New York Islanders

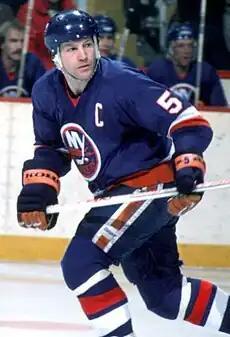
Denis Potvin led the Islanders to playoff success in the 1970s and 1980s.

With the 4th and 22nd picks in the 1974 draft, the Islanders added young forwards Clark Gillies and Bryan Trottier to continue Torrey's building plan. In the 1974–75 season, the Islanders made one of the biggest turnarounds in NHL history. Led by Potvin, forwards Westfall, Harris, Nystrom, Gillies, and goaltenders Smith and Glenn "Chico" Resch, the team earned 88 points, 32 more than the previous season and two more than their first two seasons combined, earning their first playoff berth. They defeated the rival New York Rangers in a best-of-3 first-round series as J. P. Parise scored just 11 seconds into overtime of the third game. In the next round, down three games to none in a best-of-seven series against the Pittsburgh Penguins, the Islanders rallied to win the next four and take the series-winning game 7 on a late third-period goal by Westfall. Only four other major North American professional sports teams have accomplished this feat (the 1941–42 Toronto Maple Leafs, 2004 Boston Red Sox, the 2009–10 Philadelphia Flyers, and the 2013–14 Los Angeles Kings). They were close but not as lucky in the following round, rallying from another 3–0 deficit to force a seventh game against the defending Stanley Cup champion Philadelphia Flyers before the Flyers took the decisive seventh game at home and went on to win the Cup again. Despite a disappointing playoff finish, Arbour remained complimentary of the team's attitude and maturity, saying "If I called a practice next week, every one of them would show up."